Goal (sports)

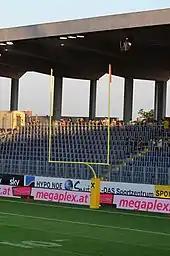
A contemporary example of gridiron football goal posts

In American and Canadian football, there is a scoring area marked at each end of the field called an end zone, and a separate goal post structure.